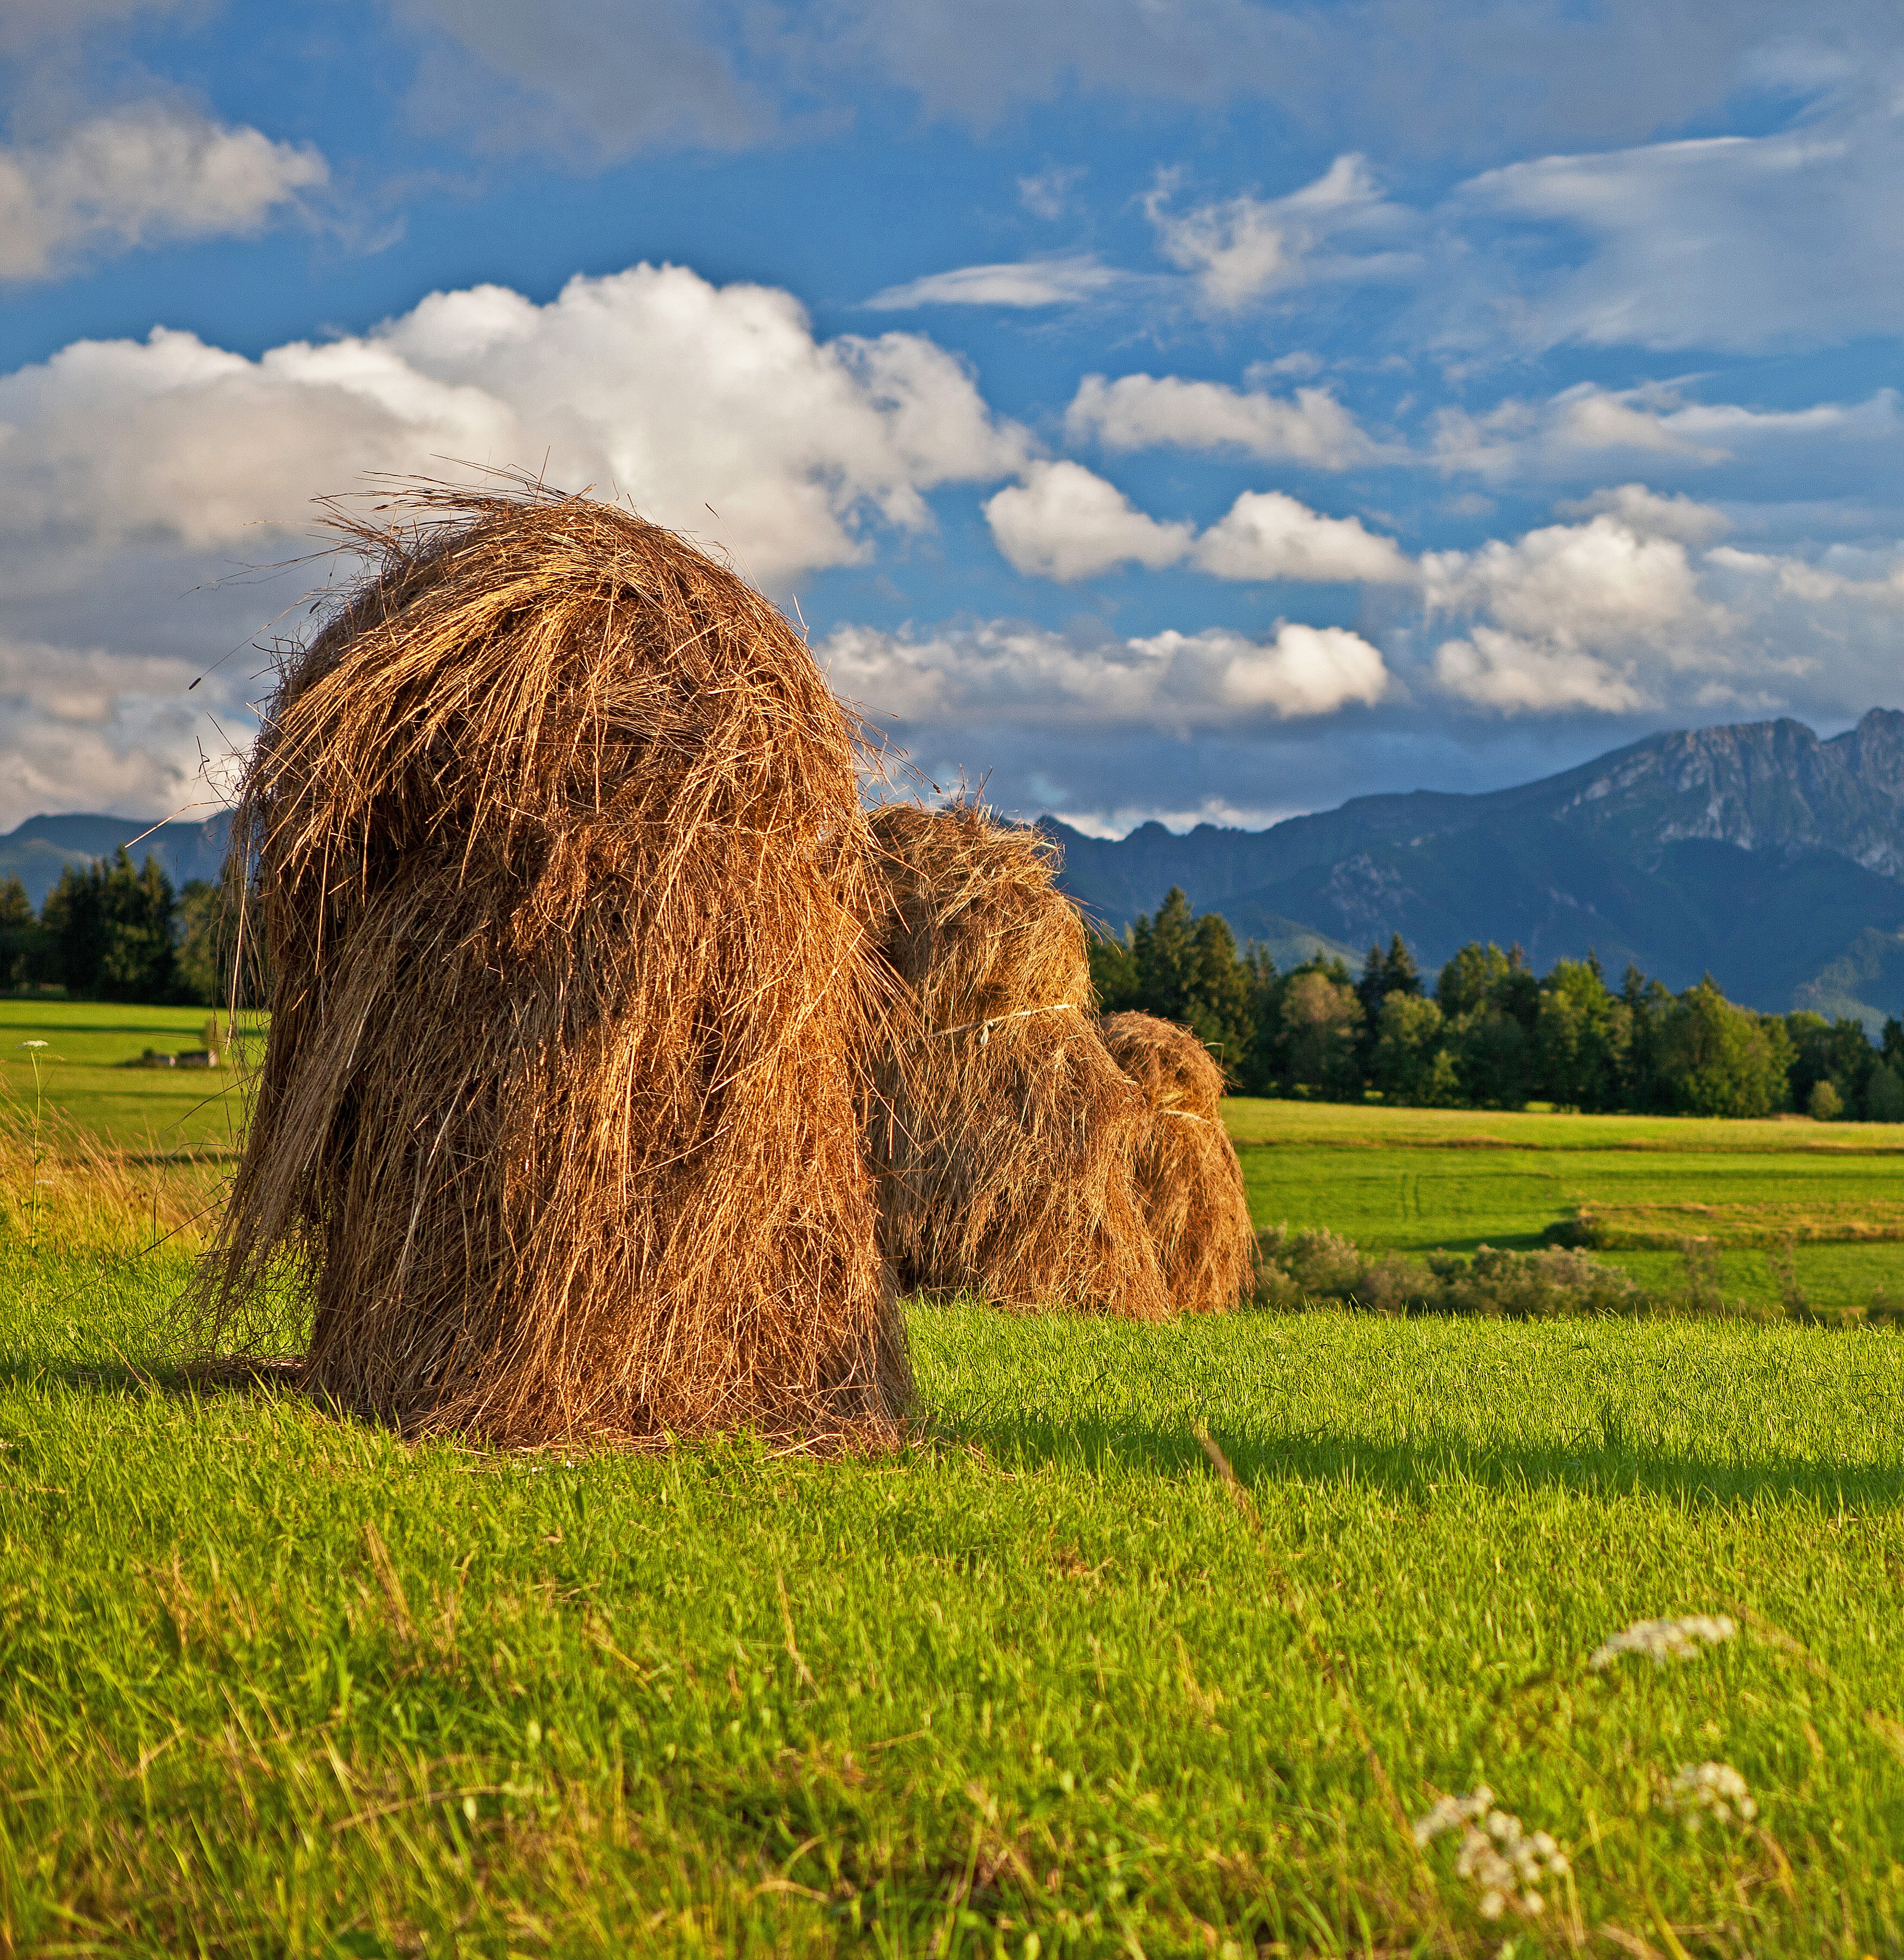
work, landscape, tree, forest, grass, plant, sky, white, hay, field, farm, meadow, prairie, hill, flower, panorama, summer, clear, green, distance, crop, pasture, space, autumn, holiday, soil, blue, colorful, yellow, agriculture, plain, flowers, farmer, dry grass, sunny, shadows, clouds, holidays, mountains, grassland, straw, poland, haymaking, tatry, sharpness, the background, podhale, rural area, a view of the mountains, the prospect of, paddy field, the high tatras, after work, malopolska, dal, rick, far away, grass family, kopka, grass is drying, poronin, gliczar w, before sunset